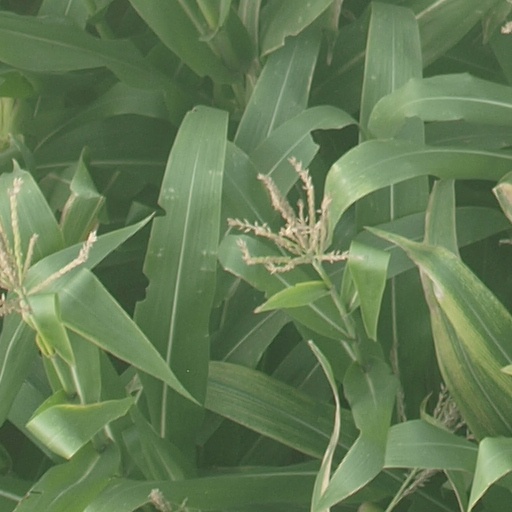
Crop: maize; corn